Pleshey

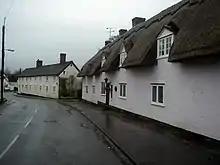
Thatched houses in Pleshey

Although the village has traditionally been an agricultural community, many modern residents are commuters. Pleshey still has a village hall, playing field, tennis court and children's play area but the local shop and post office have closed. The attractive appearance of the village and the castle draws many visitors, especially in the summer months. Pleshey is home to the Chelmsford Diocesan House of Retreat, which was established in 1927 in a former convent for Anglican nuns. The parish church, the Church of the Holy Trinity, retains some arches from the former chapel founded in 1394, but was otherwise totally rebuilt in 1868. It is a Grade II* listed building. The 19th-century Leather Bottle Public House is Grade II listed and sits in a group of other listed houses. The population of 373 includes the separate civil parish of Mashbury.